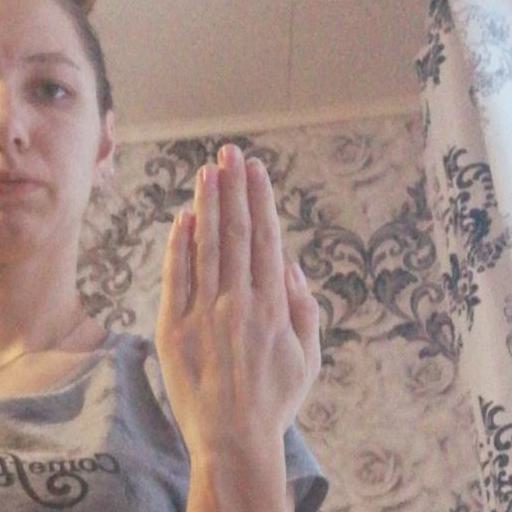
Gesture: stop_inverted